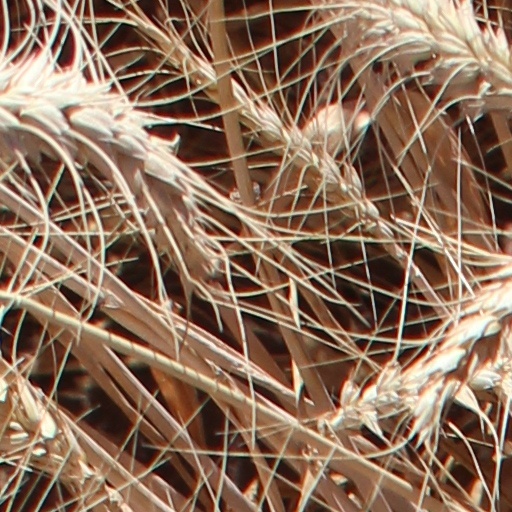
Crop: wheat